Edward Hopper

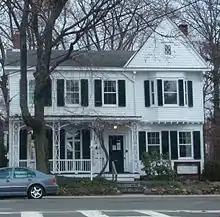
Birthplace and childhood home of Edward Hopper in Nyack, New York

Hopper was born in 1882 in Nyack, New York, a yacht-building center on the Hudson River north of New York City. He was one of two children of a comfortably well-off family. His parents, of mostly Dutch ancestry, were Elizabeth Griffiths Smith and Garret Henry Hopper, a dry-goods merchant. Although not as successful as his forebears, Garret provided well for his two children with considerable help from his wife's inheritance. He retired at age forty-nine. Edward and his sister, Marion, attended both private and public schools. They were raised in a strict Baptist home. His father had a mild nature, and the household was dominated by women: Hopper's mother, grandmother, sister, and maid.